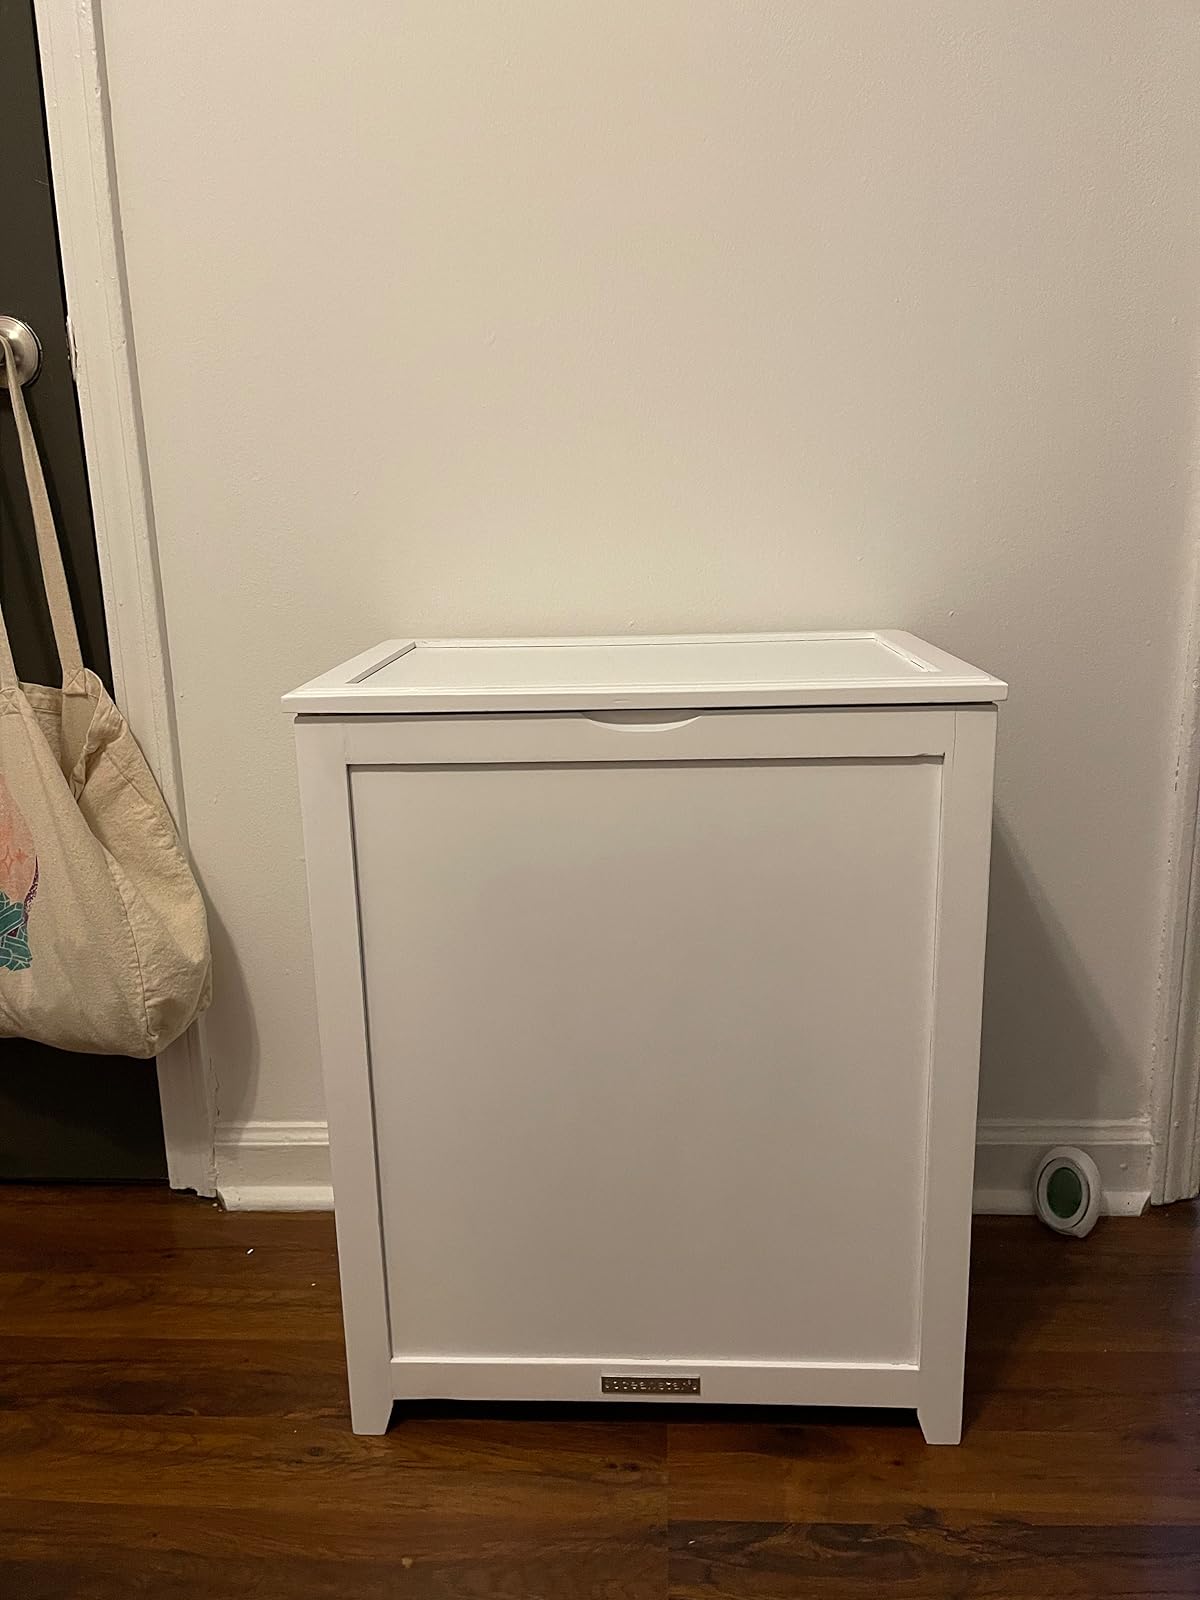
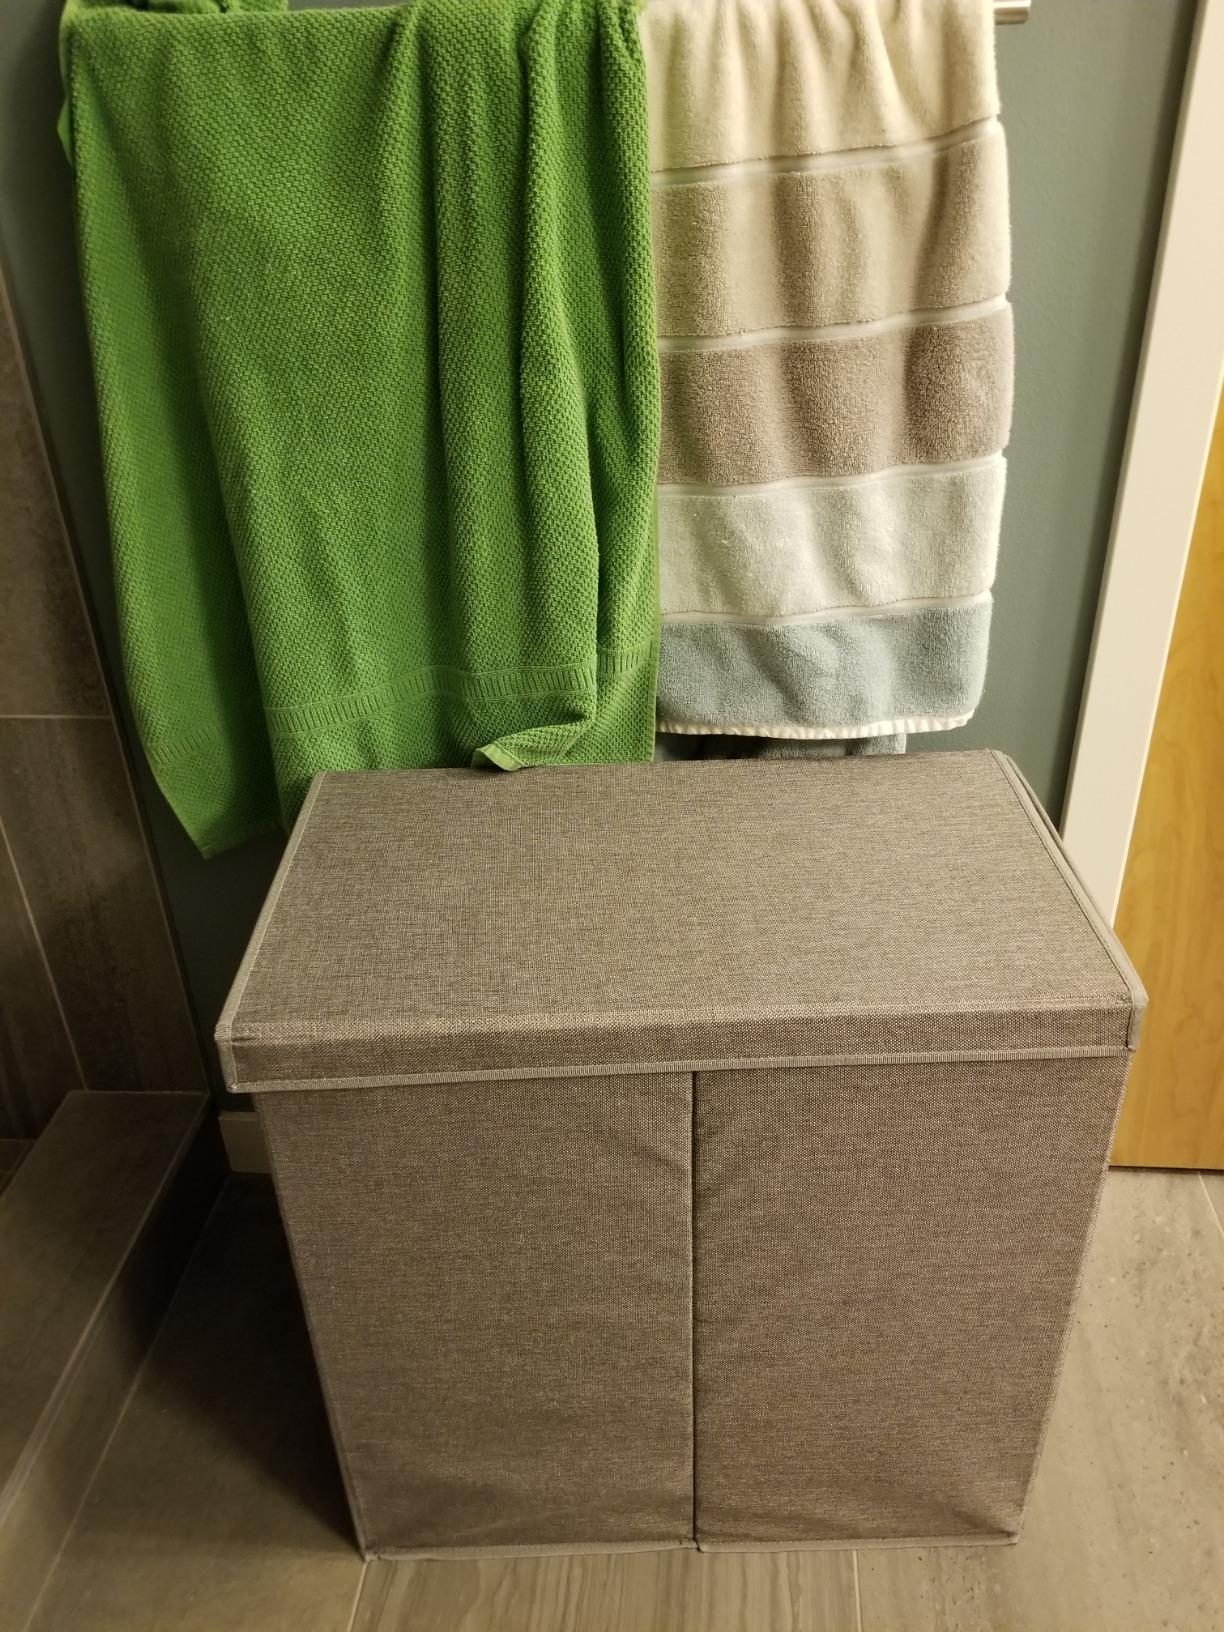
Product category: items_hamper
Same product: no